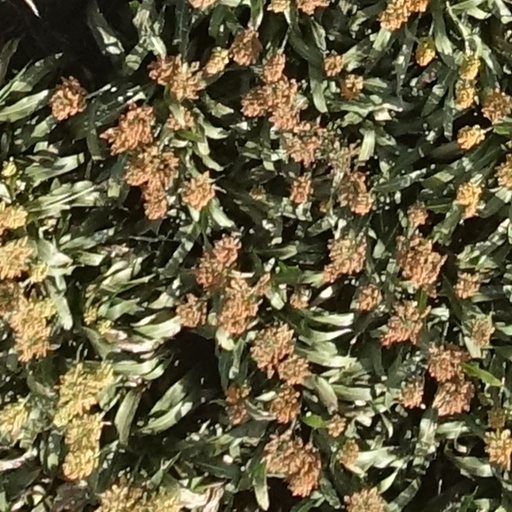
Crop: sorghum